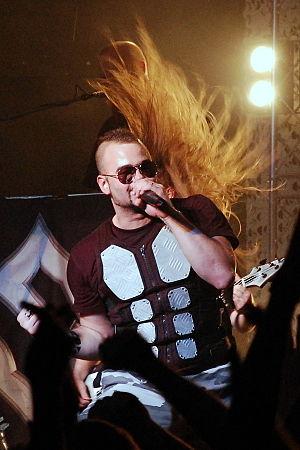
Carolus Rex est le sixième album studio du groupe suédois de power metal Sabaton, sorti le 23 mai 2012, en anglais et en suédois. Il s'agit du deuxième album du groupe à être distribué par Nuclear Blast après Coat of Arms, les autres ayant été distribués par Black Lodge Records. C'est le dernier album que publiera le groupe avec sa formation originale ; ensuite, le batteur, le claviériste et les deux guitaristes quitteront le groupe laissant le chanteur Joakim Broden et le bassiste Par Sundstrom continuer l'aventure.